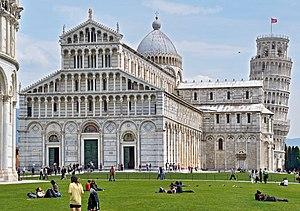
La cathédrale Notre-Dame-de-l’Assomption de Pise se trouve sur la Piazza dei Miracoli, à Pise en Italie, où elle est le centre d’un ensemble monumental classé au patrimoine mondial de l'UNESCO. Cet ensemble comprend aussi la célèbre tour penchée qui est le campanile de la cathédrale, le Camposanto monumentale attenant, ainsi que le baptistère de Pise qui lui fait face.